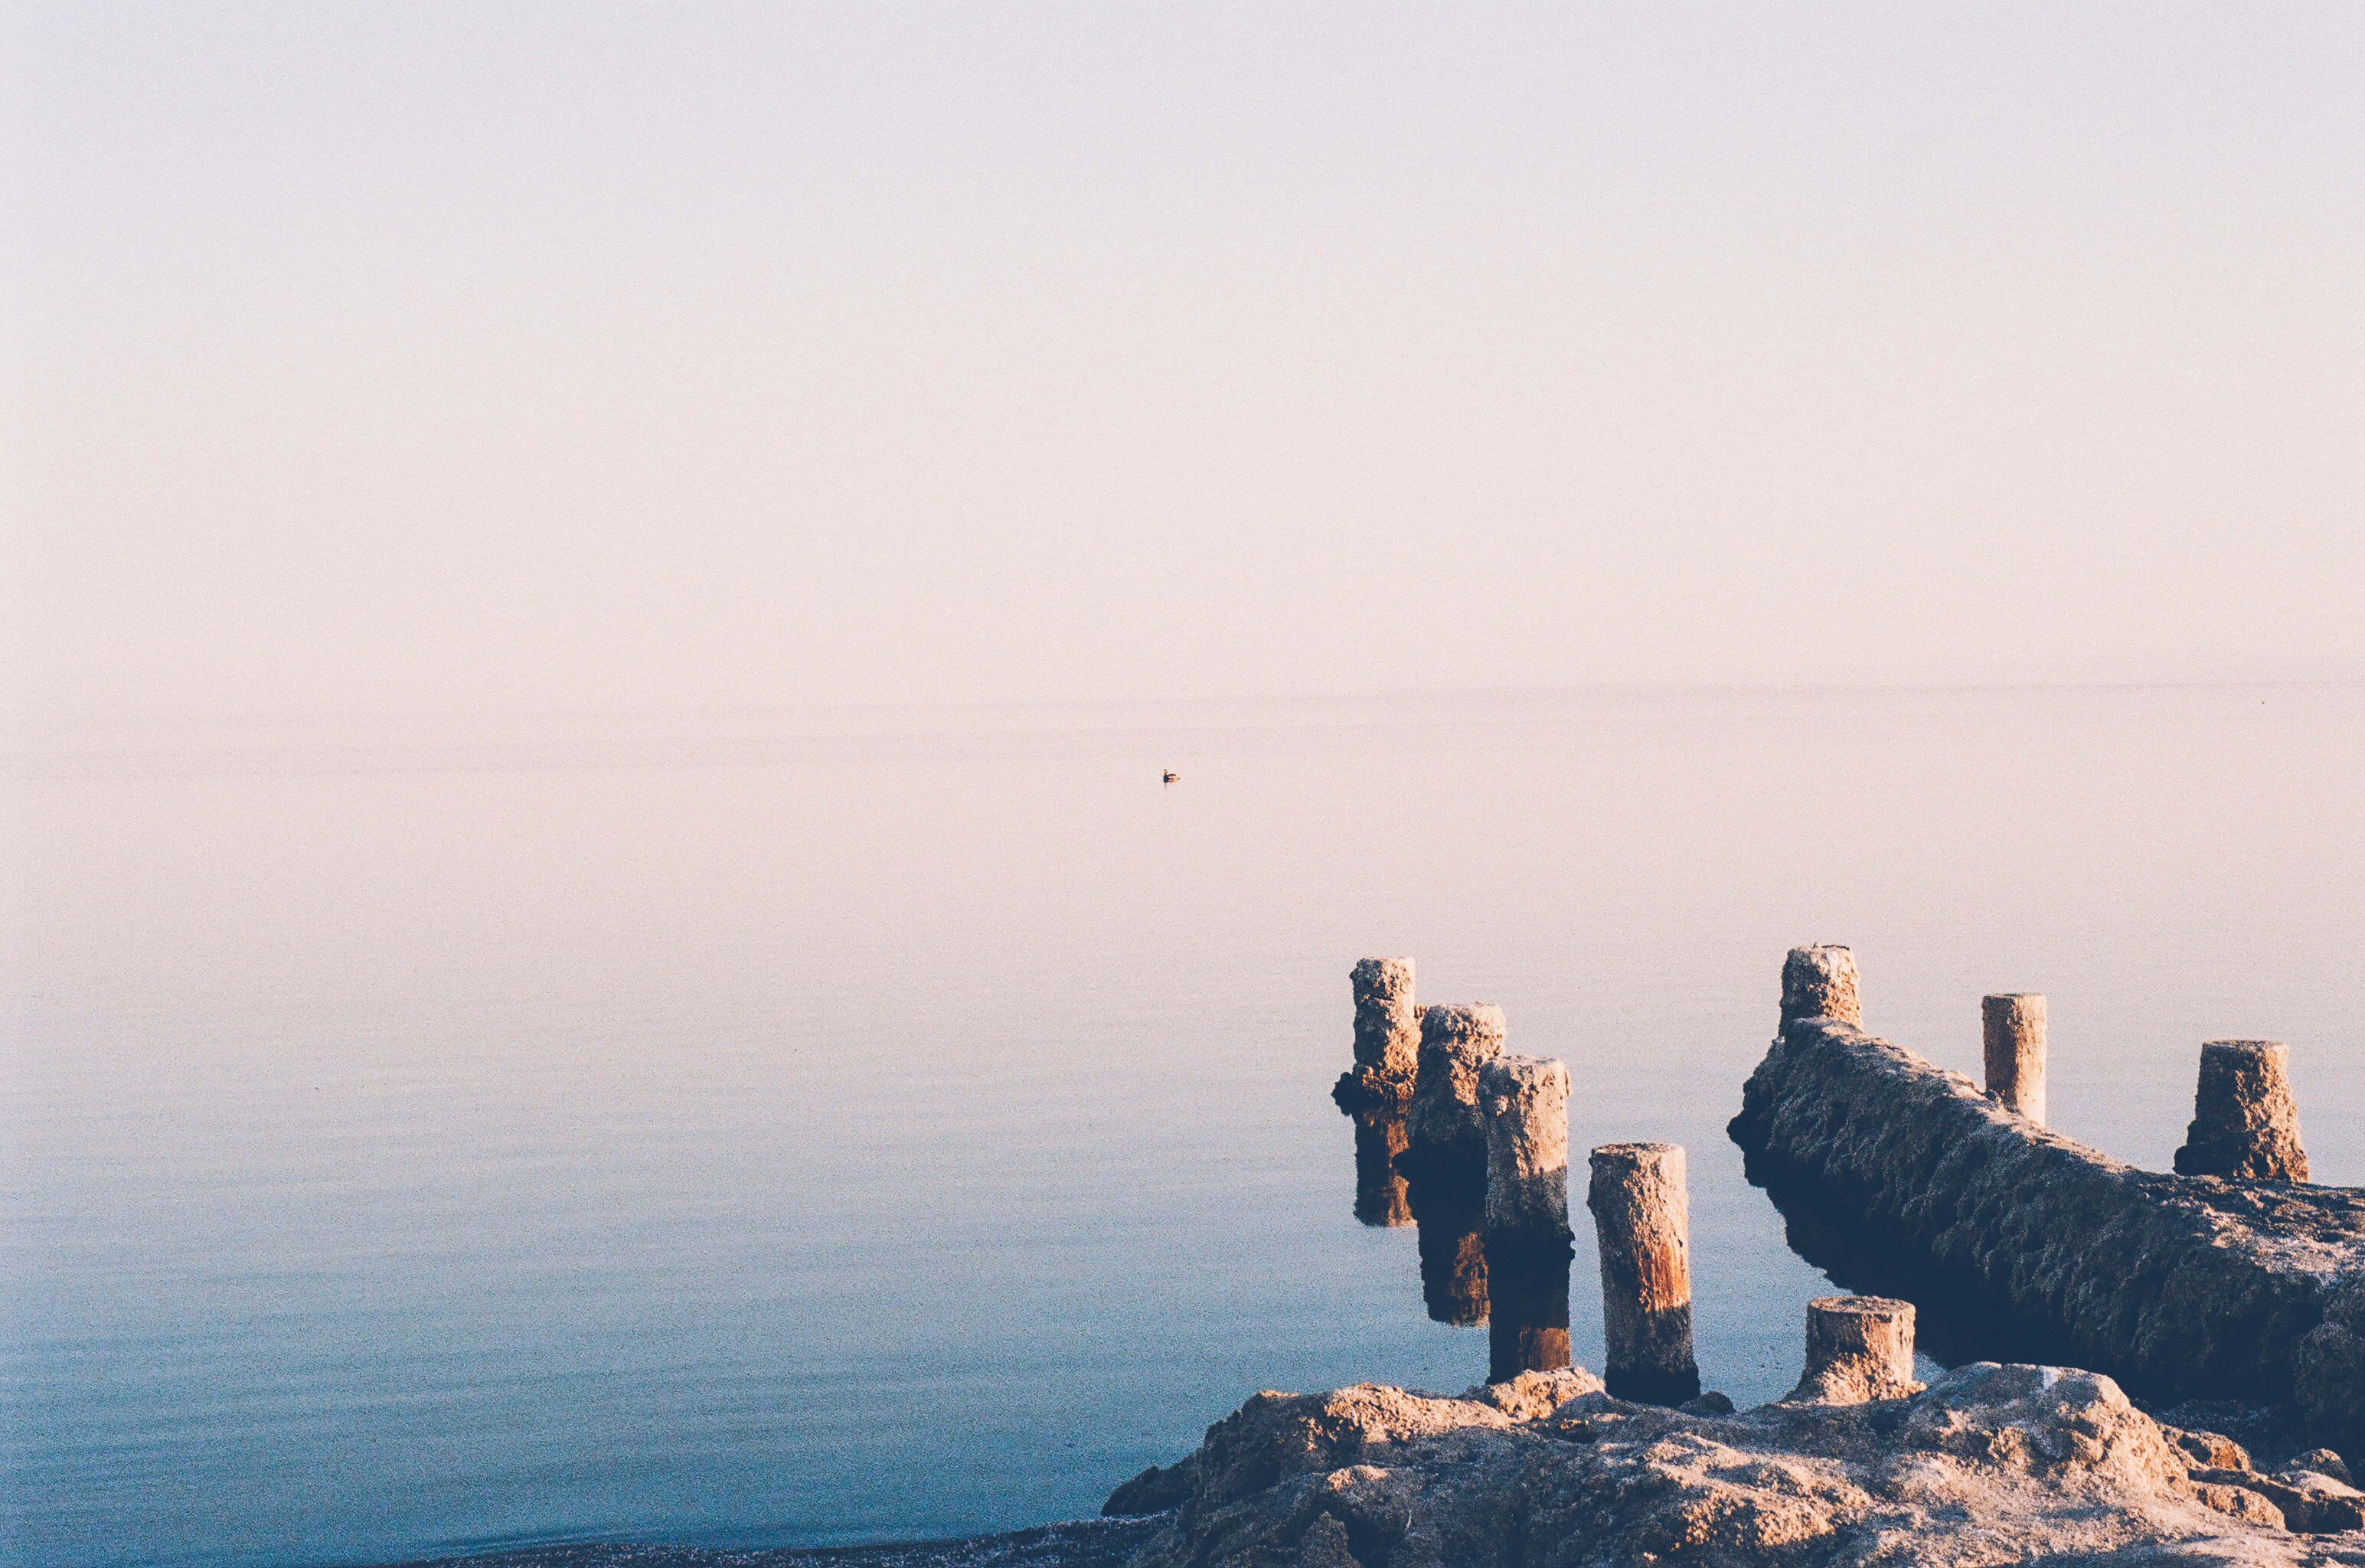
sky, atmospheric phenomenon, sea, calm, horizon, rock, ocean, photography, tourism, cliff, cloud, mountain, reflection, klippe, coast, promontory, city, terrain